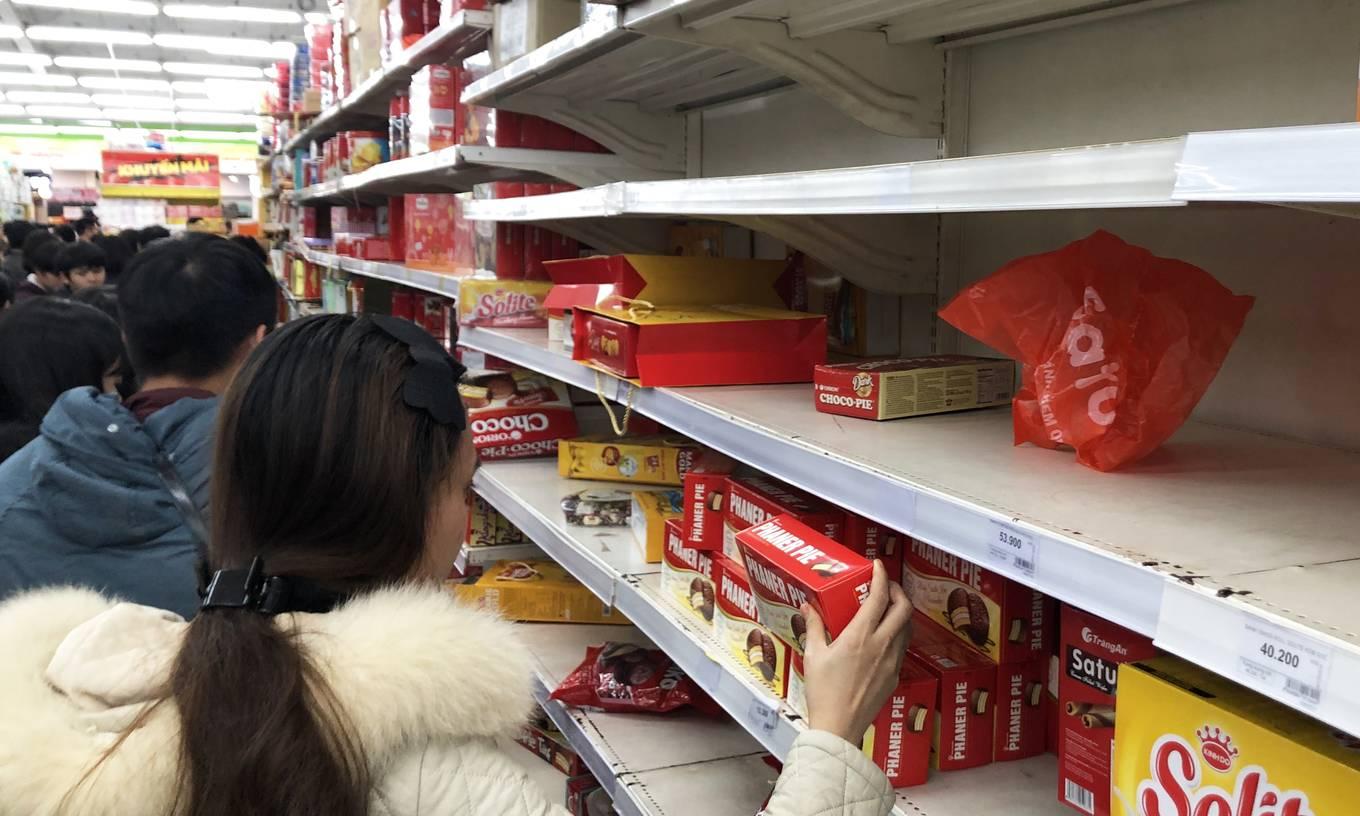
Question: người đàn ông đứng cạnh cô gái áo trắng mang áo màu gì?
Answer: màu xanh dương